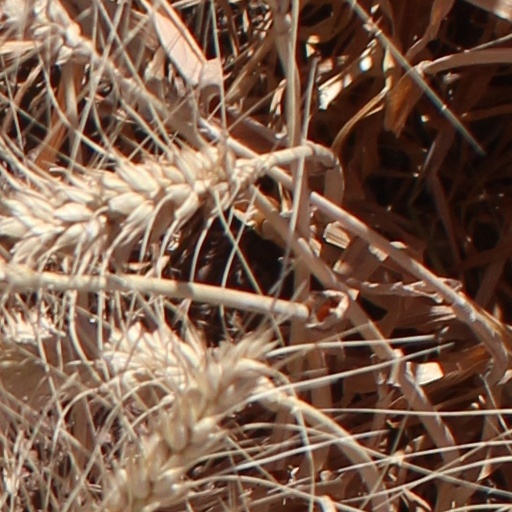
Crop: wheat